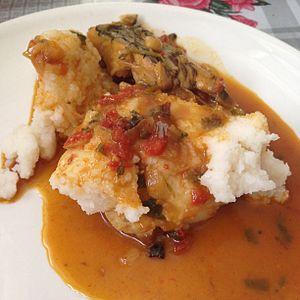
La cuisine tanzanienne regroupe l'ensemble des traditions culinaires de Tanzanie. Le plat le plus populaire est l'ugali, une sorte de polenta à base de farine de maïs, de millet ou de manioc. Le pilau est un riz épicé qui peut s'accompagner de viandes ou des nombreux poissons consommés notamment sur le littoral et dans la région des grands lacs.